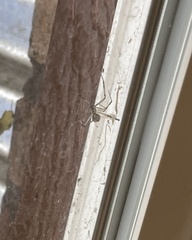
Species: Lactrodectus_hesperus